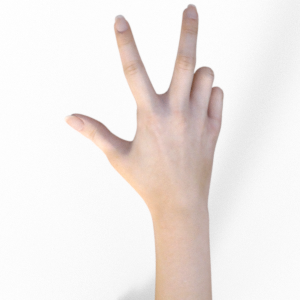
Label: scissors